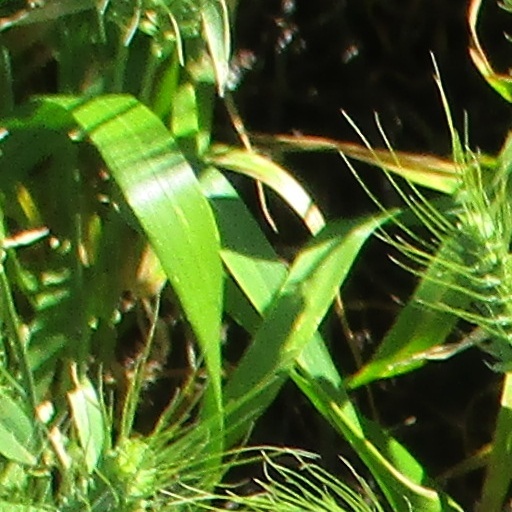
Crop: wheat